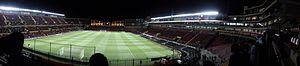
La Copa América 2011 est la 43ᵉ édition de la Copa América, le principal tournoi international de la CONMEBOL. Le tournoi est organisé en Argentine du 1ᵉʳ au 24 juillet 2011. Elle a été remportée par l'Uruguay qui s'impose en finale contre le Paraguay 3-0 qui de son côté n'a pas remporté le moindre match dans le tournoi.